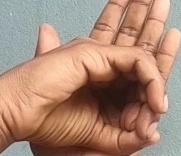
ASL sign: 0